Eddie Cochems

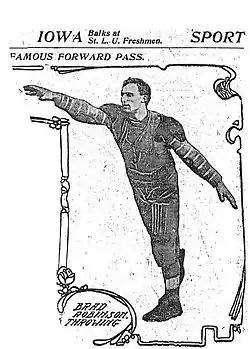
"St. Louis Post-Dispatch" photograph of Brad Robinson throwing a forward pass, November 28, 1906, from an article previewing the game with Iowa the next afternoon

On September 5, 1906, in the first game of the 1906 season, St. Louis faced Carroll College, and it was in that game that Robinson threw football's first legal forward pass to Jack Schneider.